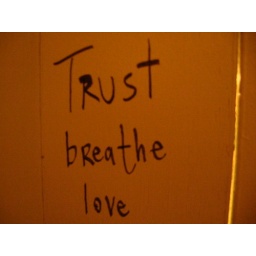
bathroom wall in new york city